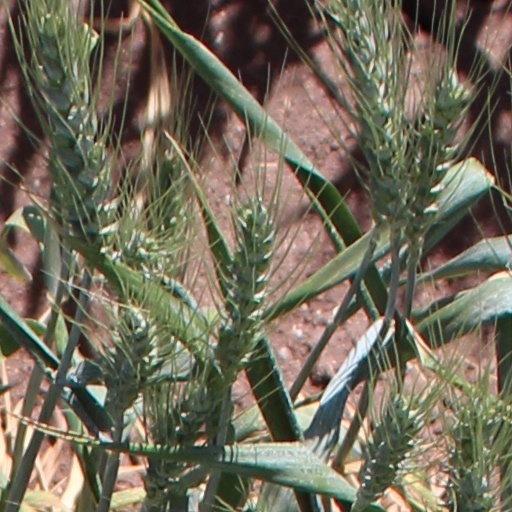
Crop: wheat